Constitution 1857 National Park

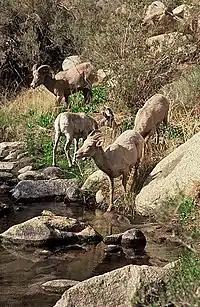
Bighorn sheep are a native species of the Sierra de Juárez

Constitution 1857 National Park and Sierra de San Pedro Mártir National Park are the main terrestrial wildlife refuges on the peninsula of Baja California, with many regionally important native plant and animal species.